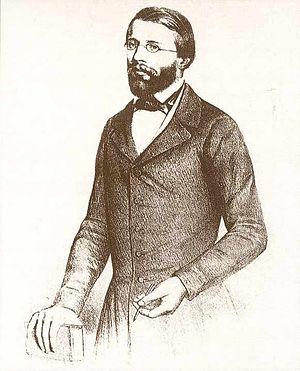
En mathématiques, et plus particulièrement en géométrie, la notion de variété peut être appréhendée intuitivement comme la généralisation de la classification qui établit qu'une courbe est une variété de dimension 1 et une surface est une variété de dimension 2. Une variété de dimension n, où n désigne un entier naturel, est un espace topologique localement euclidien, c'est-à-dire dans lequel tout point appartient à une région qui s'apparente à un tel espace.